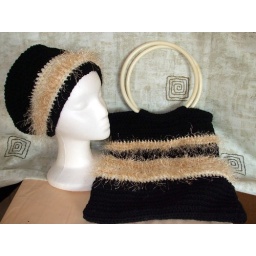
Crochet hat and purse set in black and tan